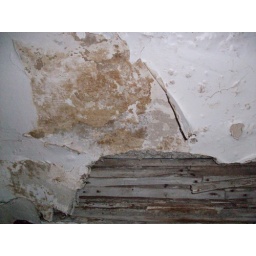
18th and early 19th century building was first store and post office in Goshen, also became a tavern